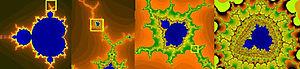
En mathématiques, l'ensemble de Mandelbrot est une fractale définie comme l'ensemble des points c du plan complexe pour lesquels la suite de nombres complexes définie par récurrence par :